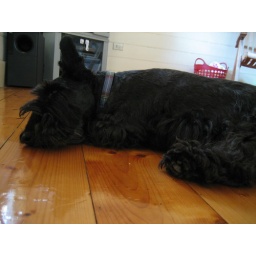
after sleeping in the car for three hours!